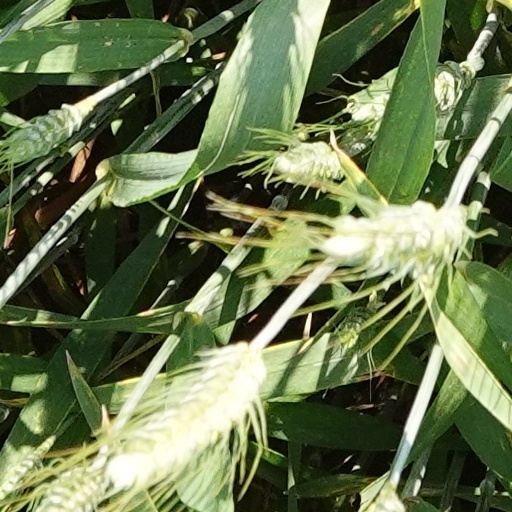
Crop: wheat